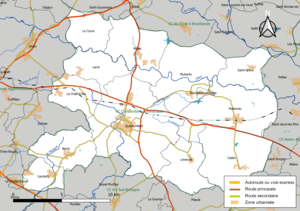
Carte géographique de l'intercommunalité Questembert Communauté, département du Morbihan, France. Composition au 1er janvier 2019.
Questembert communauté, connue sous le nom de communauté de communes du pays de Questembert jusqu'en 2015, est une communauté de communes française, située dans le département du Morbihan et la région Bretagne.